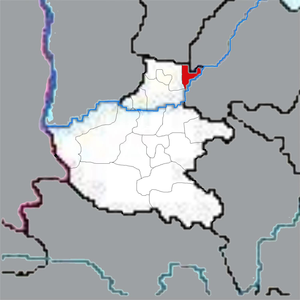
Situation de Puyang